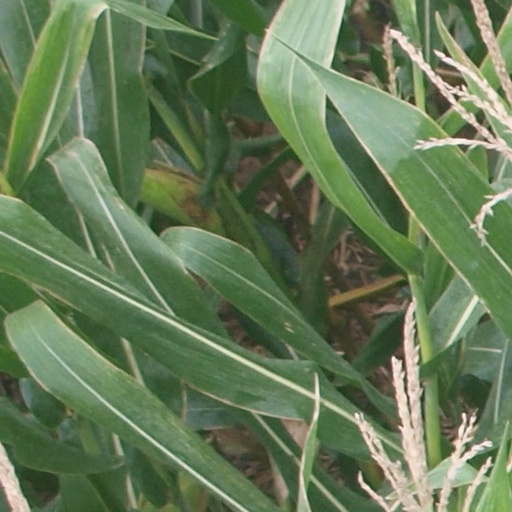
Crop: maize; corn